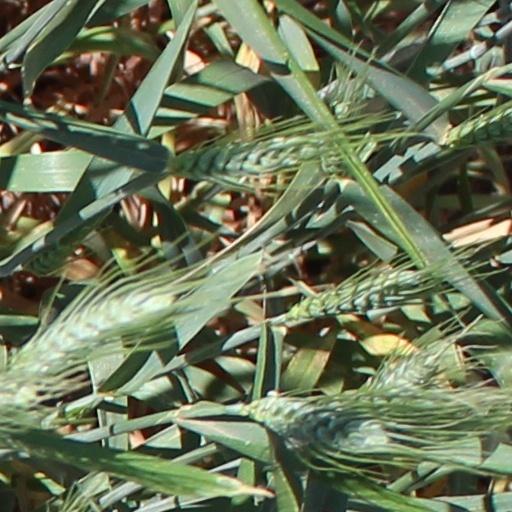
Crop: wheat